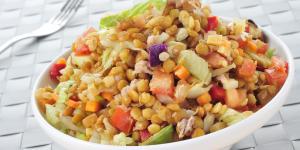
ensalada de lentejas y atun